Moshoeshoe I

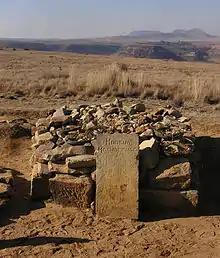
Photo of the grave of King Moshoeshoe I atop Thaba Bosiu taken in July 2011.

Moshoeshoe Day is an annual national holiday in Lesotho celebrated on 11 March, the date of Moshoeshoe's death. Celebrations include the laying of wreaths on Moshoeshoe's grave at Thaba Bosiu by a delegation led by Lesotho's monarch, a celebratory parade and other entertainment activities.